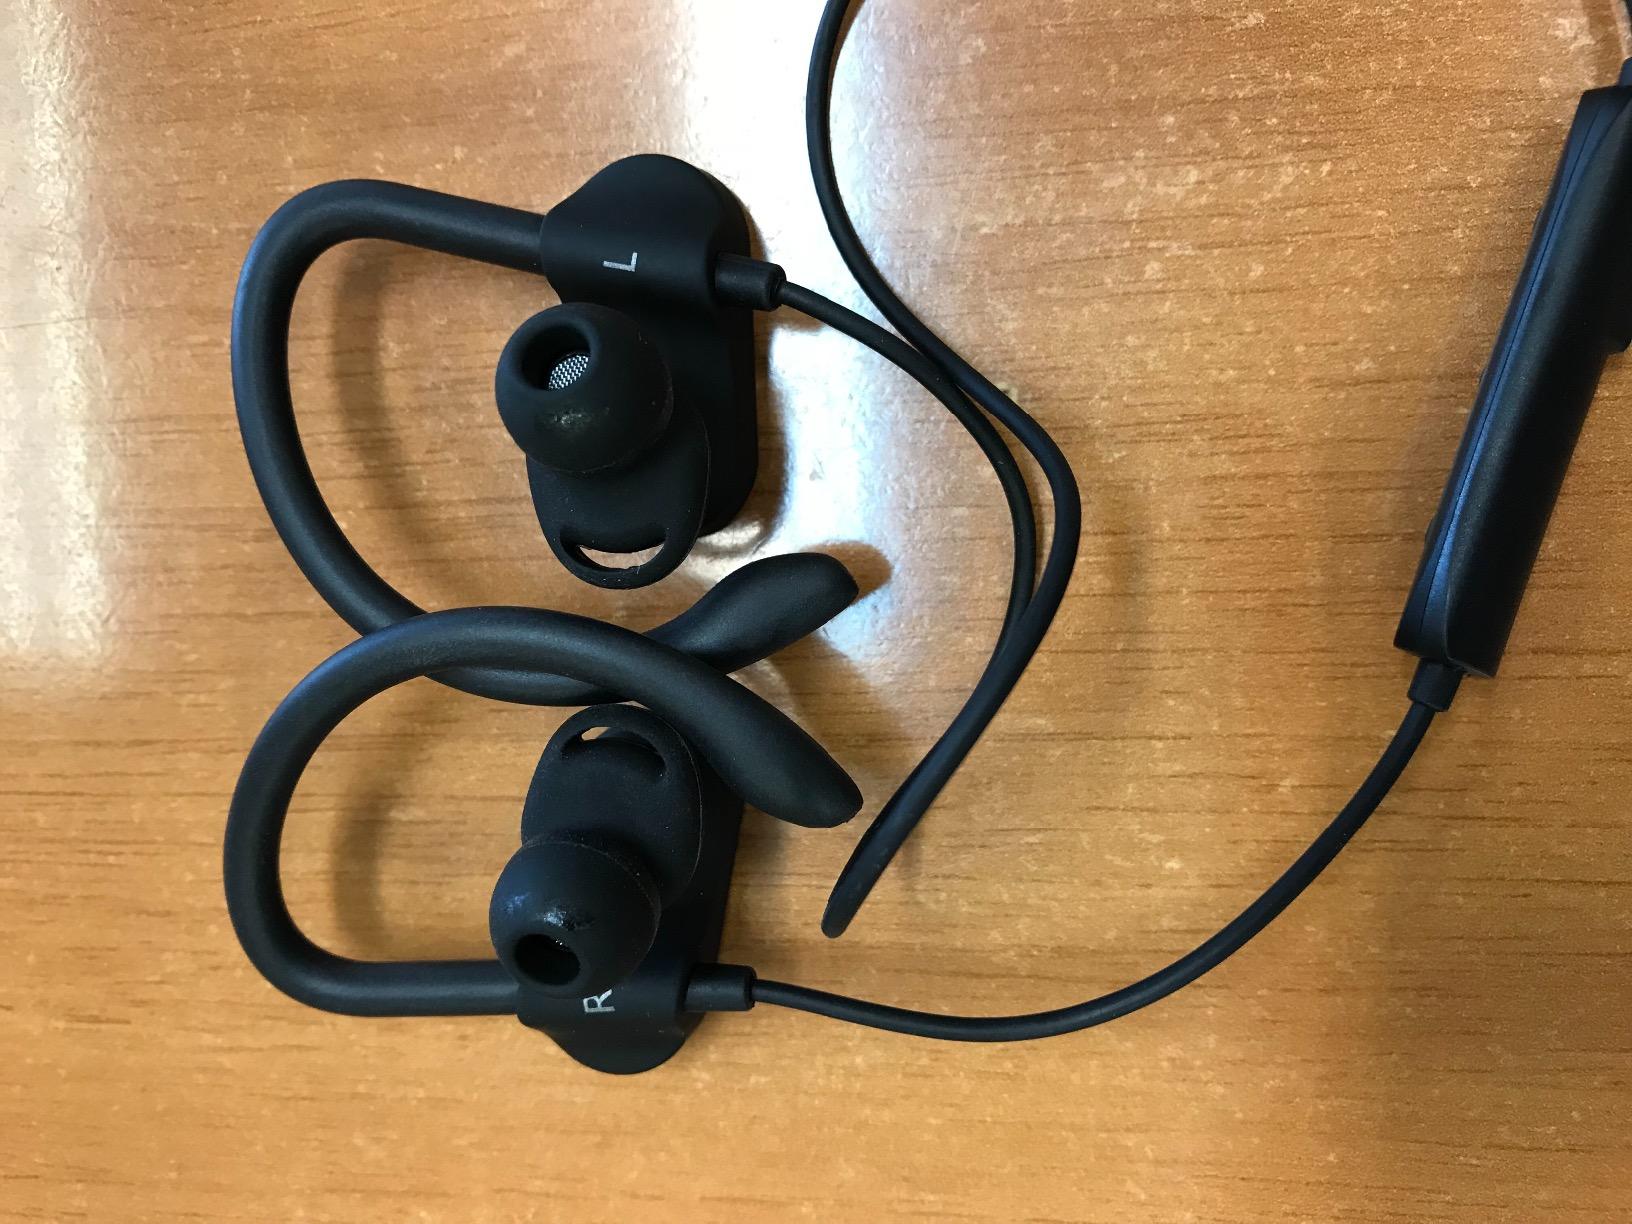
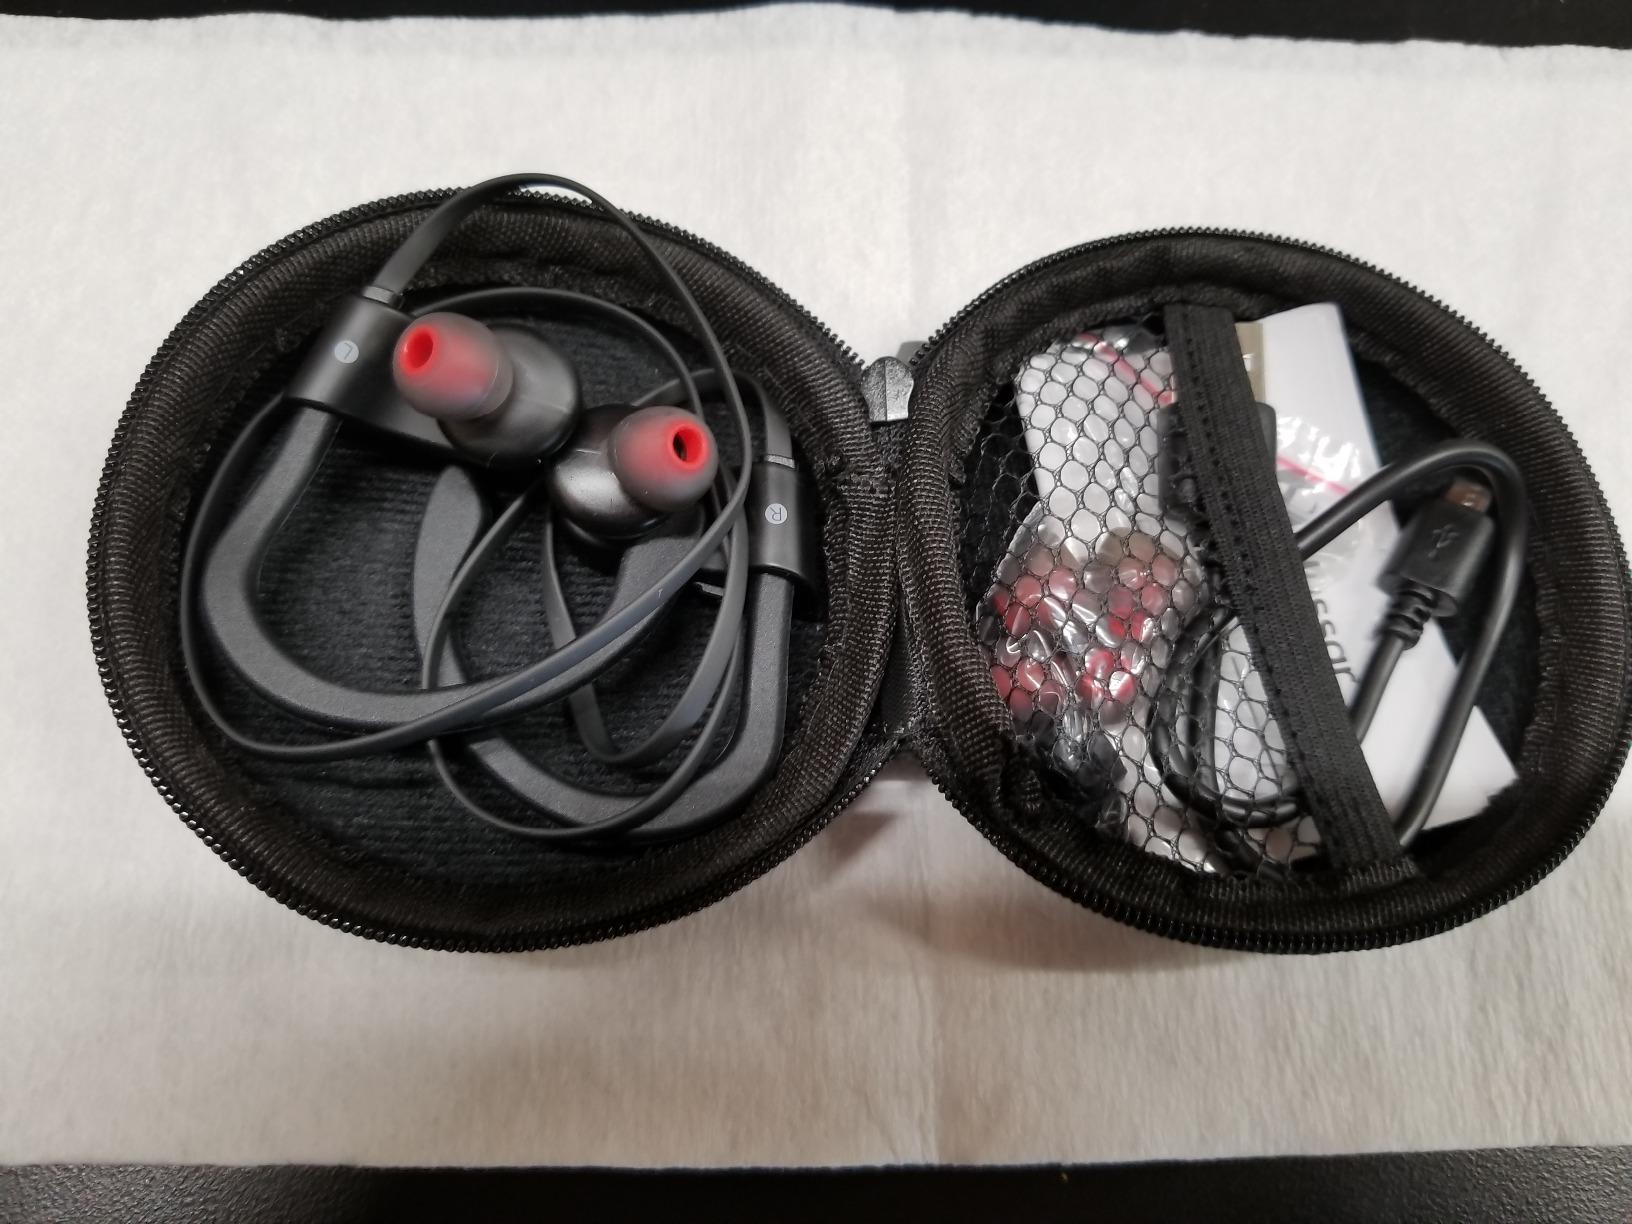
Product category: headphones
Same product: no